Effects of Hurricane Sandy in New Jersey

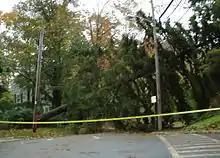
Downed tree in Summit

In Morristown, sustained winds peaked at with gusts to . Other peaks gusts include in Clifton, in Newark, in Point Pleasant, and in Basking Ridge. Gusts along Long Beach Island peaked between . Many buildings and homes were damaged especially to siding and roof surfaces. Hundreds of thousands of trees were downed across the state, especially in Morris and Sussex Counties in the northern half. In downtown Morristown, the Morris County Courthouse had a portion of its roof blown off in high gusts. In Edison, New Jersey, wind gusts near 86 mph knocked two large trees into each other, downing power lines that triggered explosions. The two trees slammed onto a resident's car, completely blowing out windows and smashing the trunk.